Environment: real
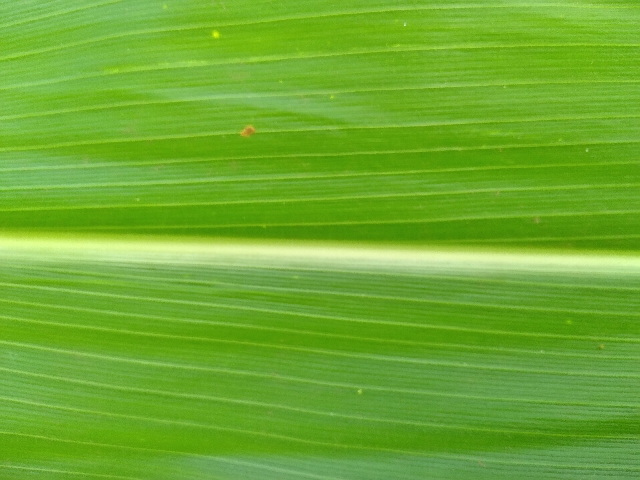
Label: healthy